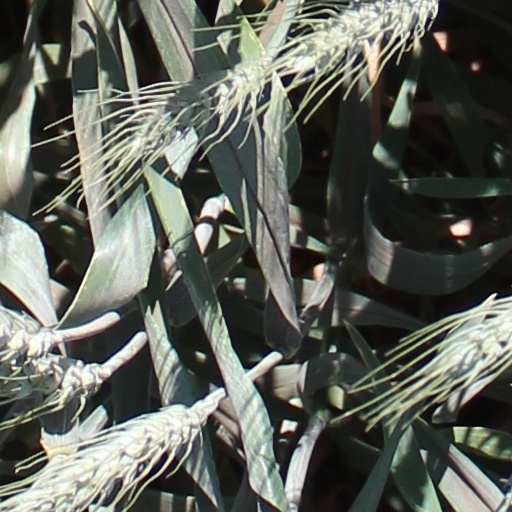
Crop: wheat